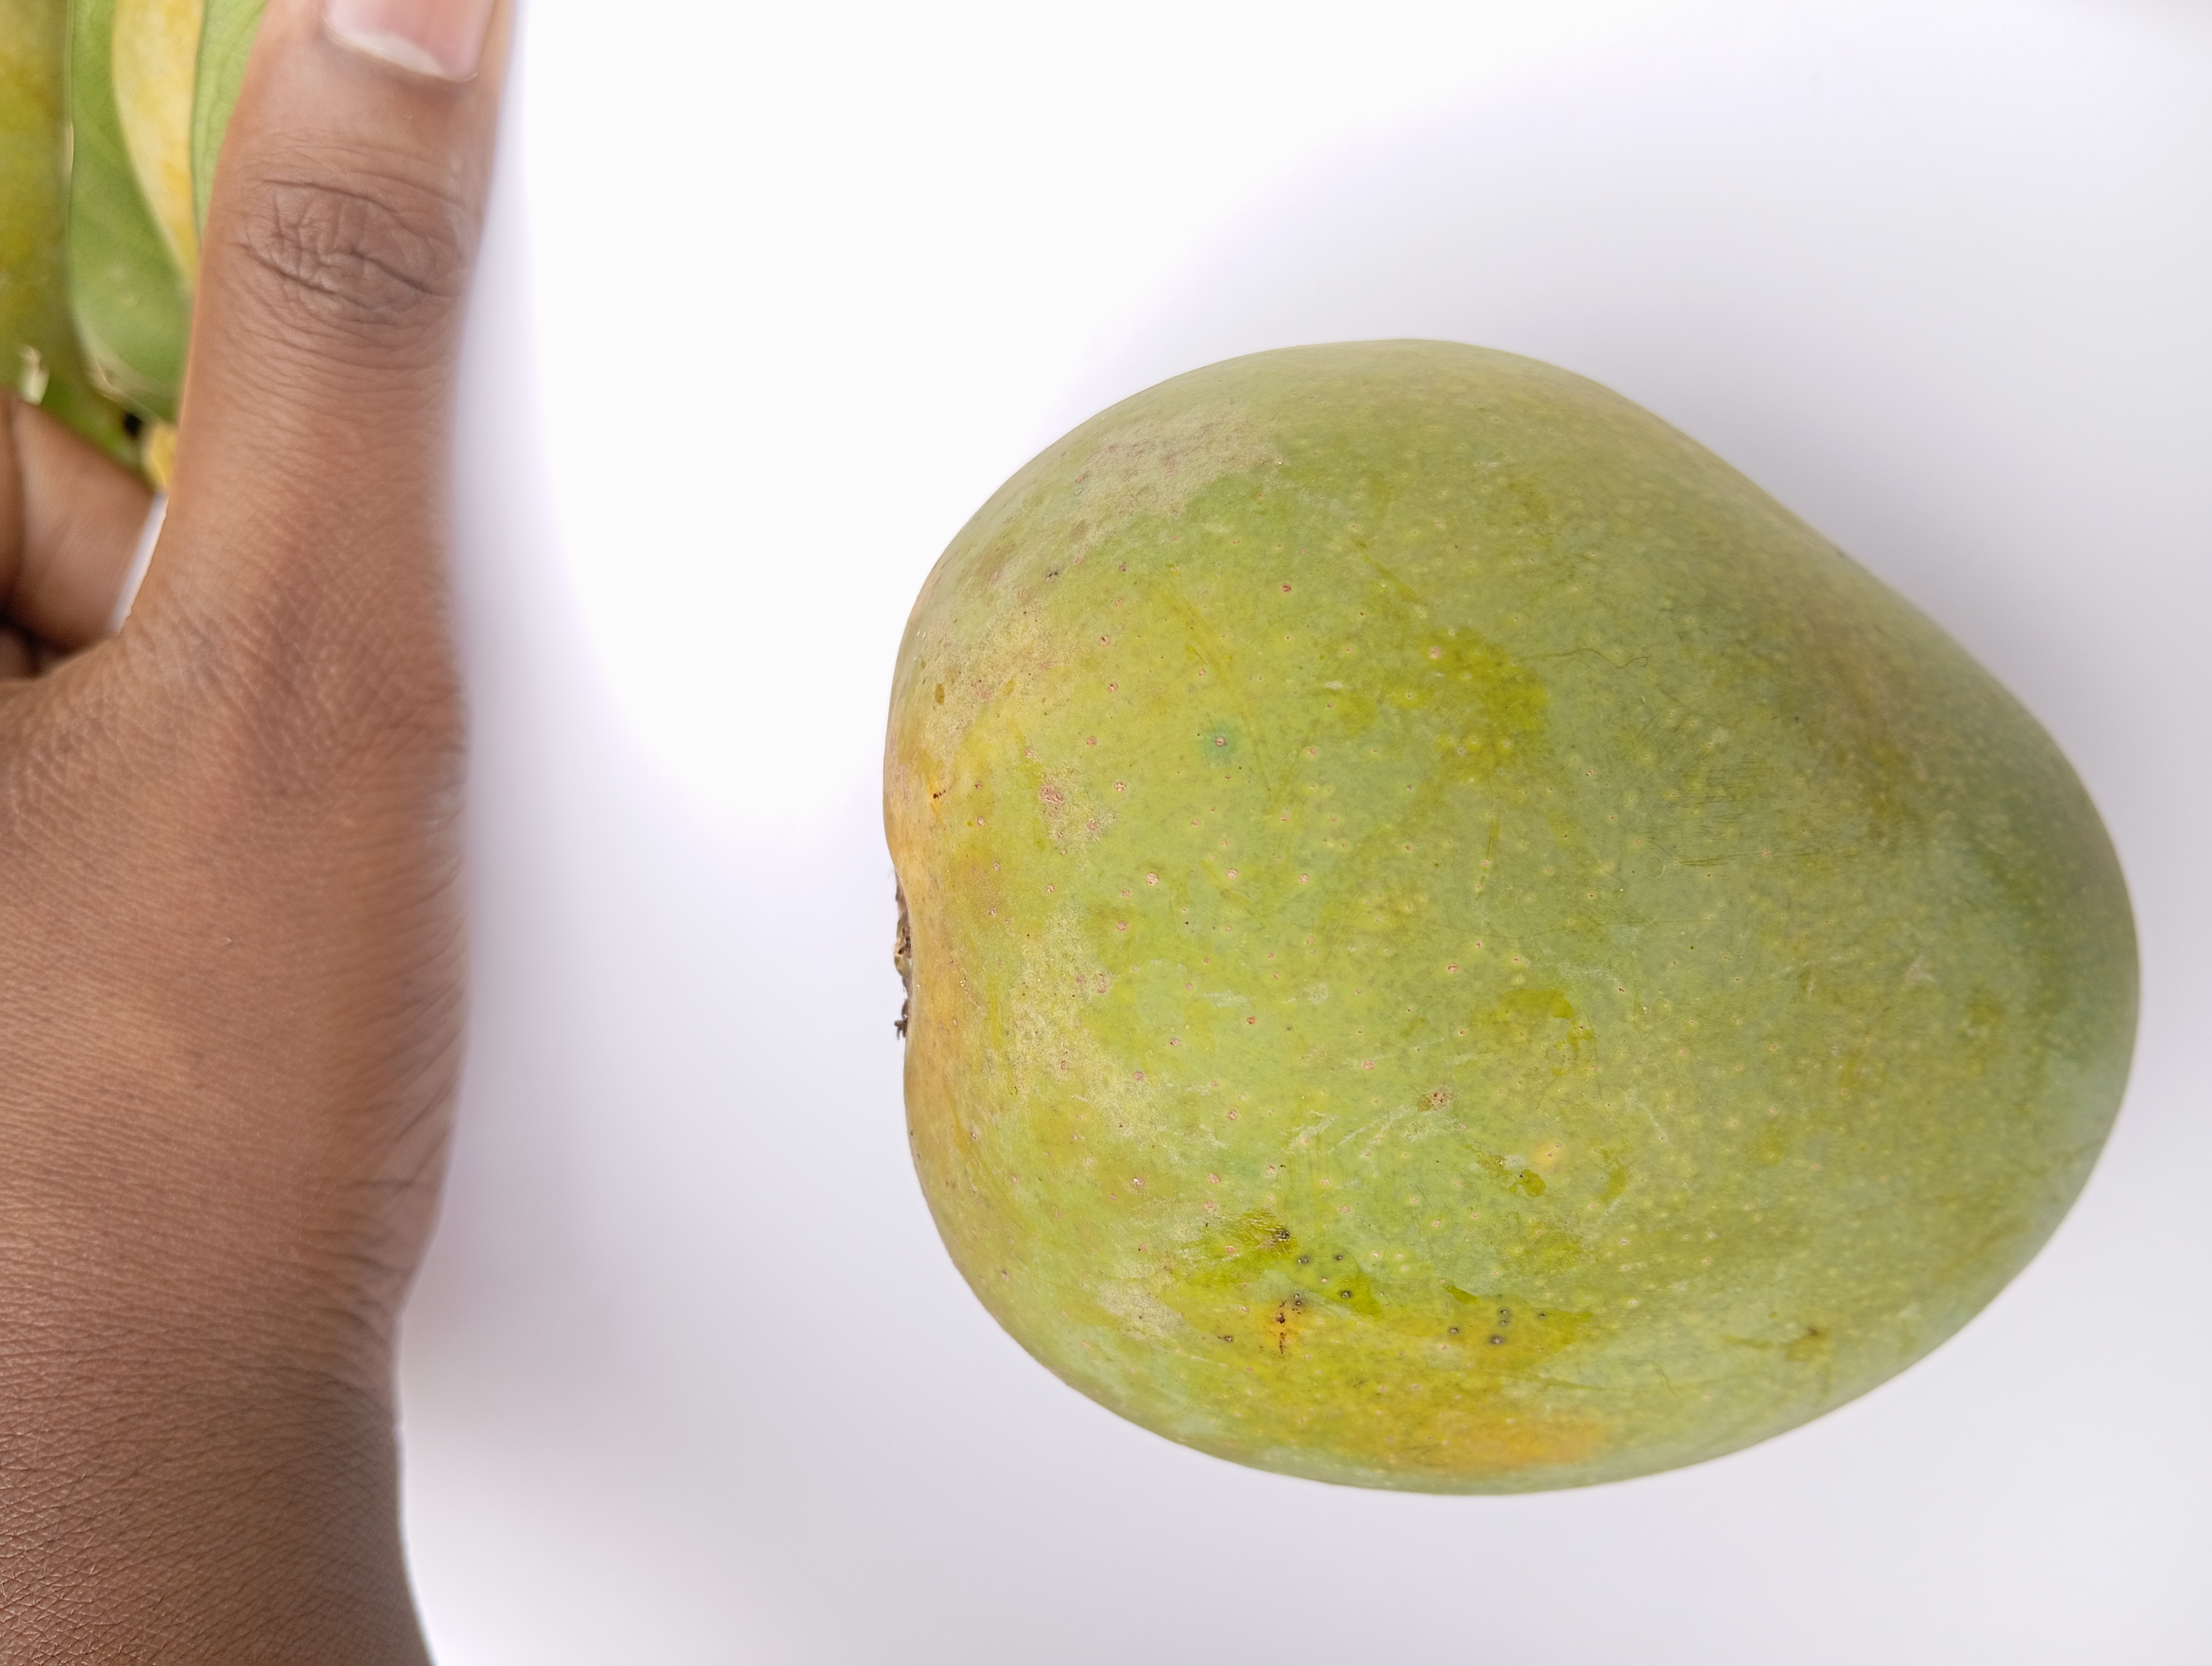
Mango variety: Himsagar